Miss Diva 2016

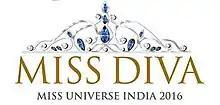

The 4th edition of Miss Diva took place in 2016. 16 contestants competed in the pageant. Miss Diva 2016 featured a television reality series which was telecast on Colors Infinity. The 16 contestants, who were mentored by former Femina Miss India Universe 2000 and Miss Universe 2000 Lara Dutta through the series, were based in a "Diva Villa" at Madh Island and judged based on their performances by celebrity judges.